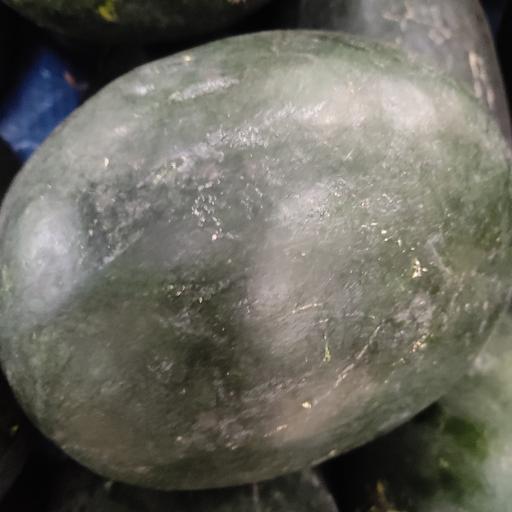
Crop type: Watermelon